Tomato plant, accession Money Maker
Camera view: tilt-top (135 deg); turntable rotation: 270 degrees
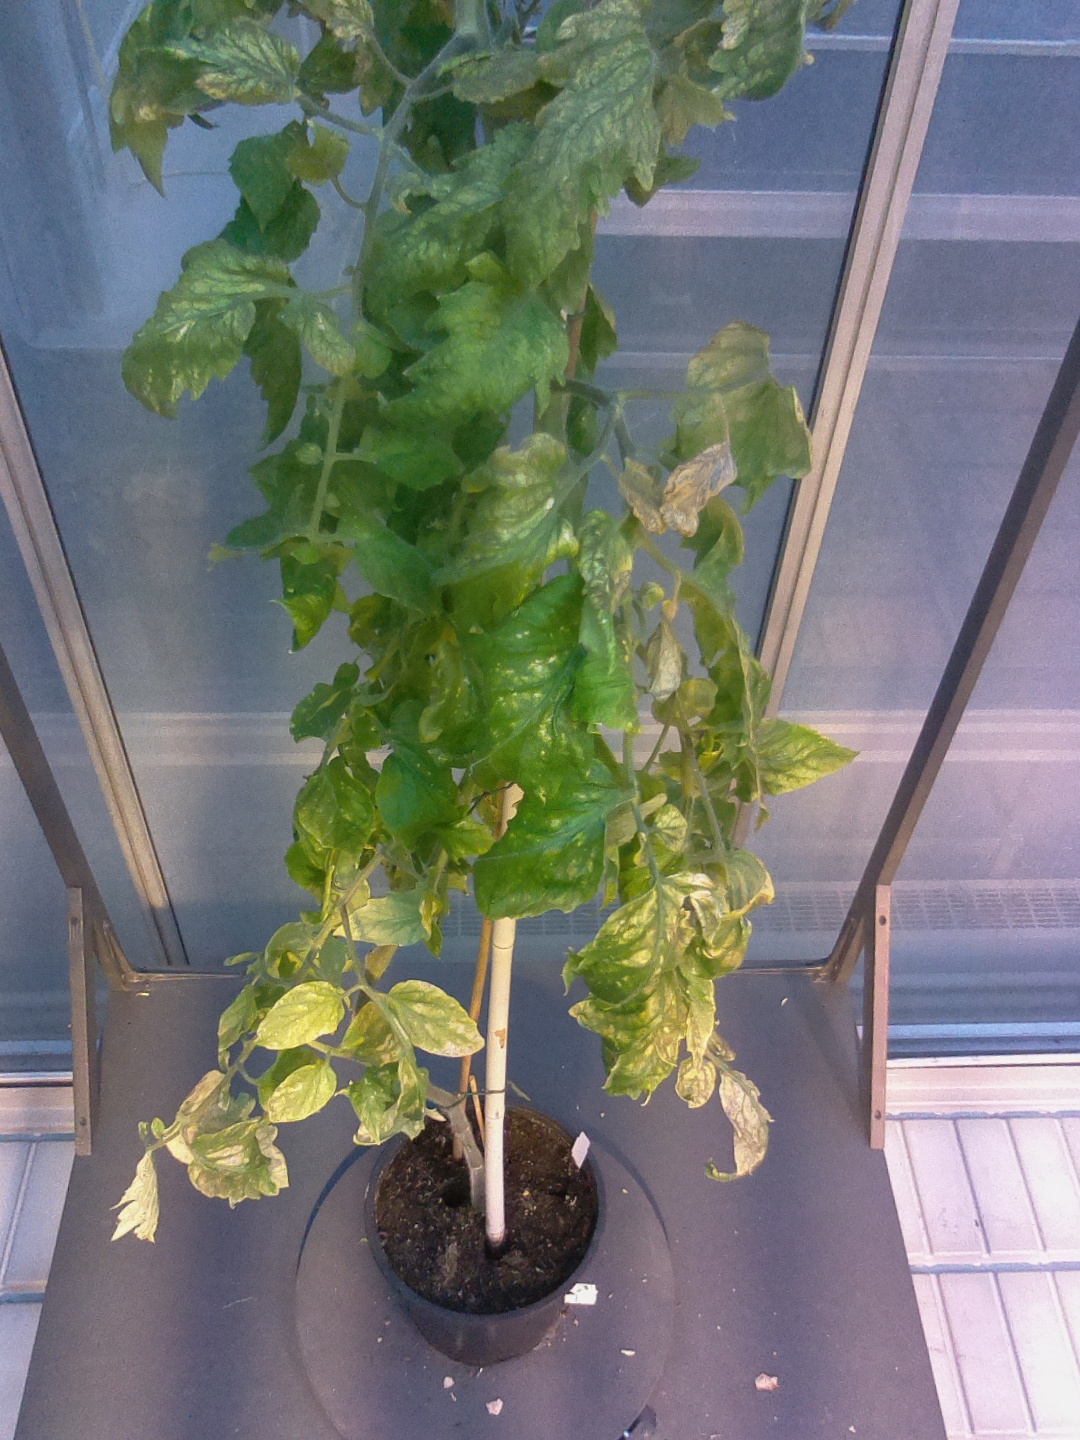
BBCH growth stage 79: 90% -100% of final fruit size